Bosaso

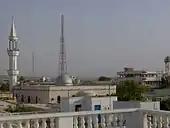
The Bosaso horizon

Bosaso city affairs are managed by the Bosaso Municipality, its leadership is appointed by members of the area's 29 District Councilors. The municipal authority is currently led by Mayor Abdisalam Bashiir Abdisalam who succeeded Yasin Mire Mohamud who himself succeeded Hassan Abdallah Hassan in office.